Şah Sultan (daughter of Selim I)

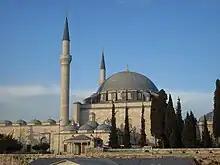
The tomb of Şah Sultan is located inside the Yavuz Sultan Selim Mosque in Istanbul.

Şah Sultan (also known as Şahıhuban, Şahi and Devlet Şah; - 1572) was an Ottoman princess, daughter of Sultan Selim I and one of his concubines. She was the half-sister of Sultan Suleiman the Magnificent.